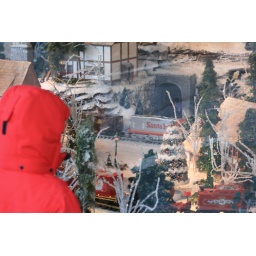
A little boy mesmerized by the Macy's window display of a mountainous village populated by trains.